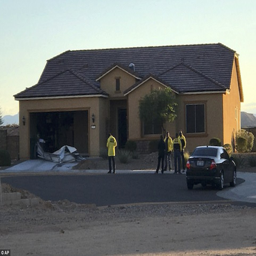
a general view of the property believed to be the residence of person situated